2015 UCI Road World Championships

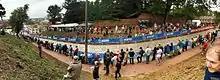
One of the two cobbled climbs in the road race circuit

The length of the circuit is and has a total elevation of . All road races took place on a challenging, technical and inner-city road circuit. The circuit heads west from Downtown Richmond, working their way onto Monument Avenue, a paver-lined, historic boulevard that's been named one of the "10 Great Streets in America". Cyclists will take a 180-degree turn at the Jefferson Davis monument and then maneuver through the Uptown district and Virginia Commonwealth University. Halfway through the circuit, the race heads down into Shockoe Bottom before following the canal and passing Great Shiplock Park, the start of the Virginia Capital Trail. A sharp, off-camber turn at Rocketts Landing brings the riders to the narrow, twisty, cobbled climb up to Libby Hill Park in the historic Church Hill neighborhood. A quick descent, followed by three hard turns leads to a climb up 23rd Street. Once atop this steep cobbled hill, riders descend into Shockoe Bottom. This leads them to the final climb on Governor Street. At the top, the teams have to take a sharp left turn onto the false-flat finishing straight, to the finish.